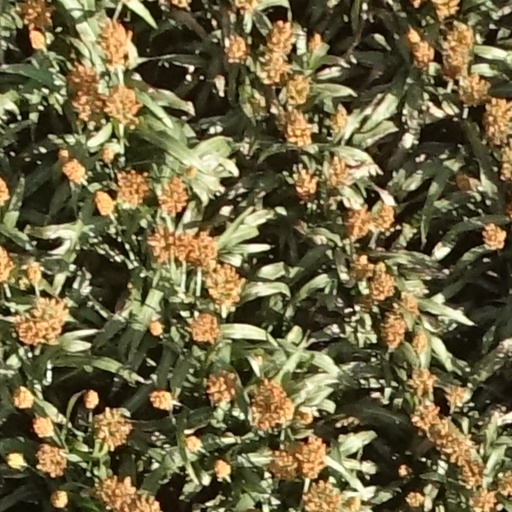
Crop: sorghum